Excommunication

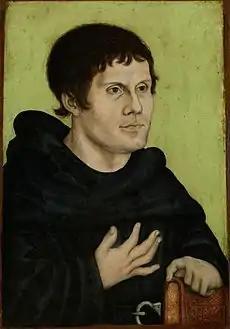
Martin Luther was excommunicated by Pope Leo X in 1521.

Within the Catholic Church, there are differences between the discipline of the majority Latin Church regarding excommunication and that of the Eastern Catholic Churches.